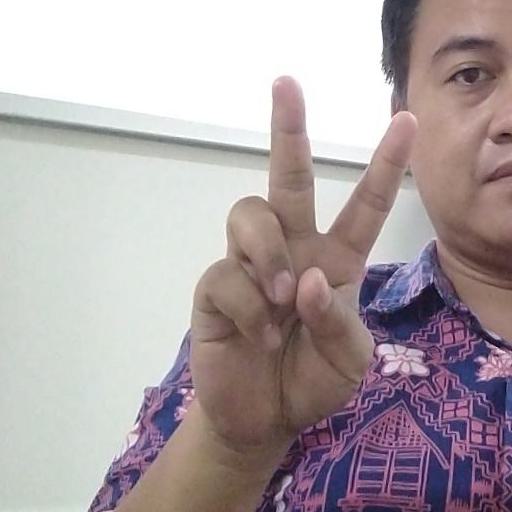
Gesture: peace